Semitone

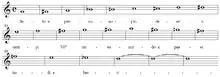
Dramatic chromatic scale in the opening measures of Luca Marenzio's "Solo e pensoso", ca. 1580 File:Marenzio solo e pensoso opening.MID

However, beginning in the 13th century cadences begin to require motion in one voice by half step and the other a whole step in contrary motion. These cadences would become a fundamental part of the musical language, even to the point where the usual accidental accompanying the minor second in a cadence was often omitted from the written score (a practice known as musica ficta). By the 16th century, the semitone had become a more versatile interval, sometimes even appearing as an augmented unison in very chromatic passages. Semantically, in the 16th century the repeated melodic semitone became associated with weeping, see: passus duriusculus, lament bass, and pianto.